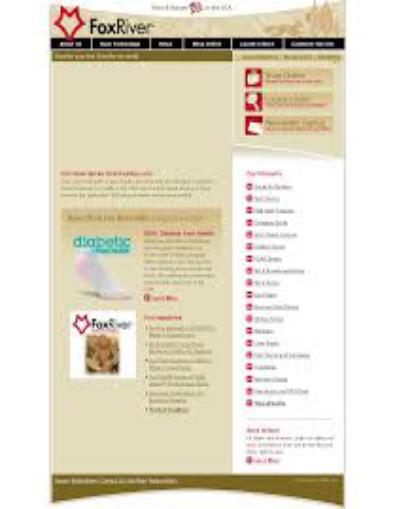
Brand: fox river mills
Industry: Clothes